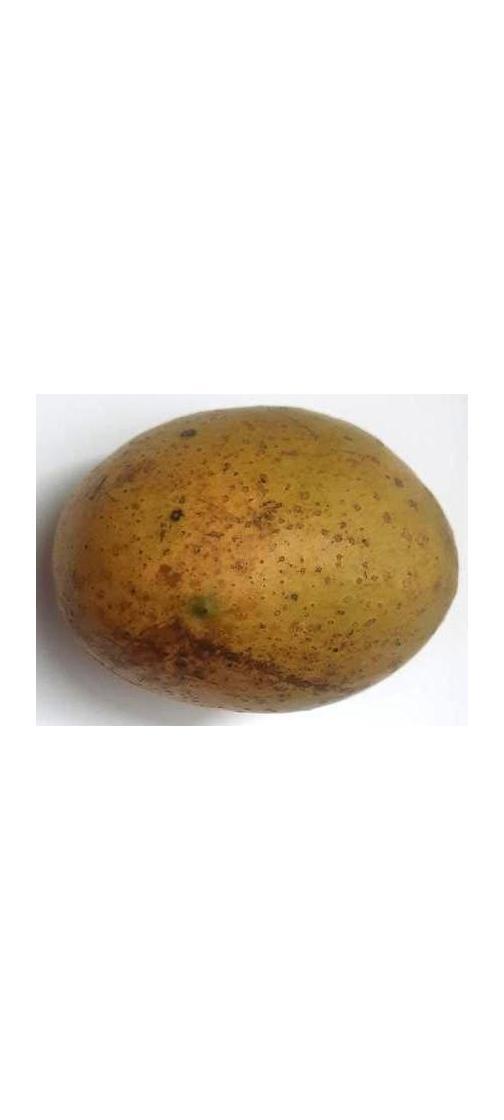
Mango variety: Gourmoti